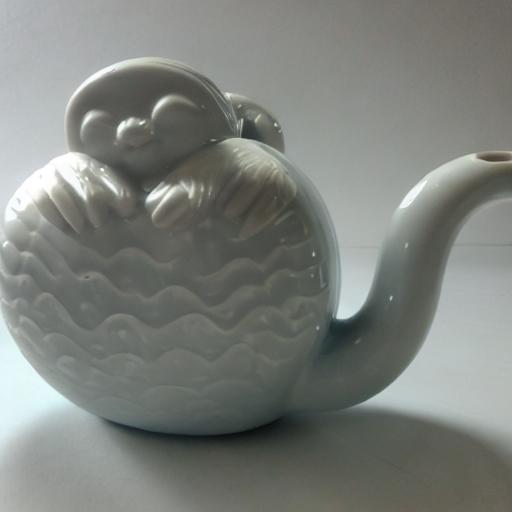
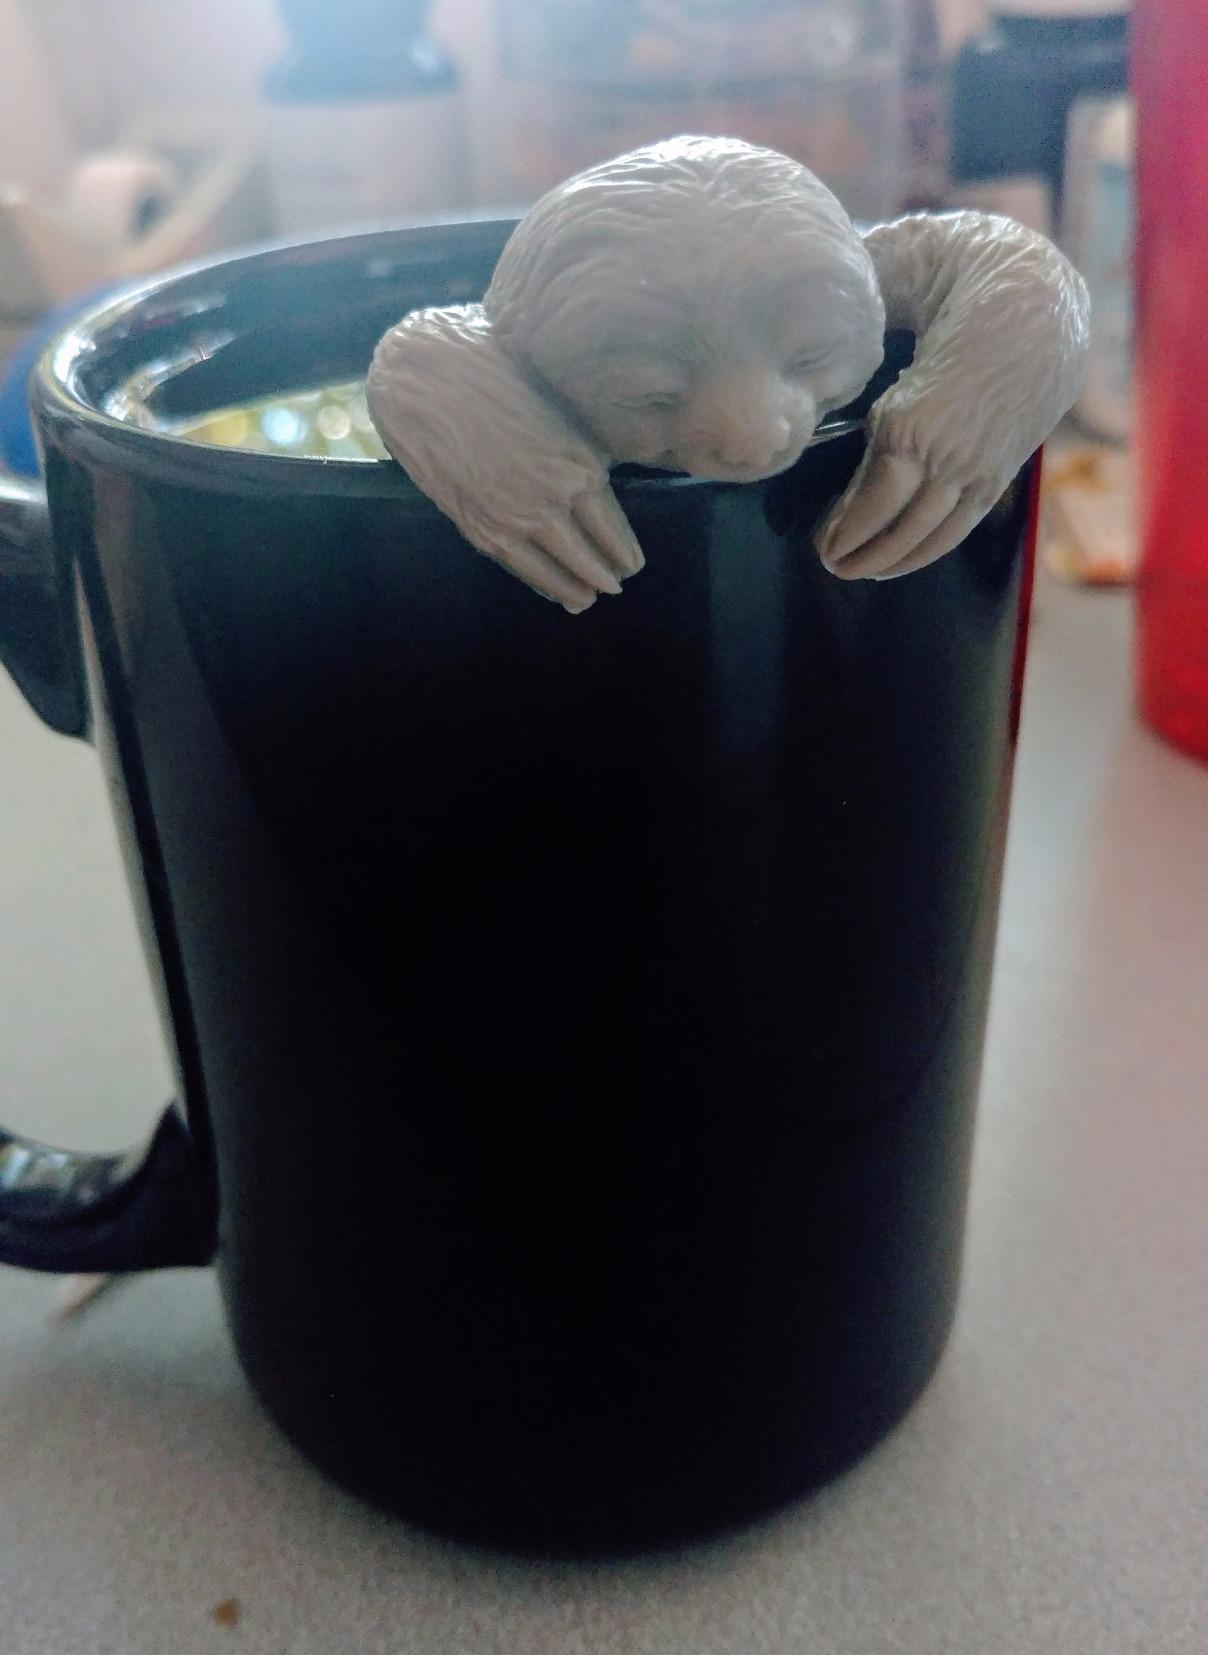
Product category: items_tea
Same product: no